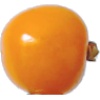
Label: Physalis 1